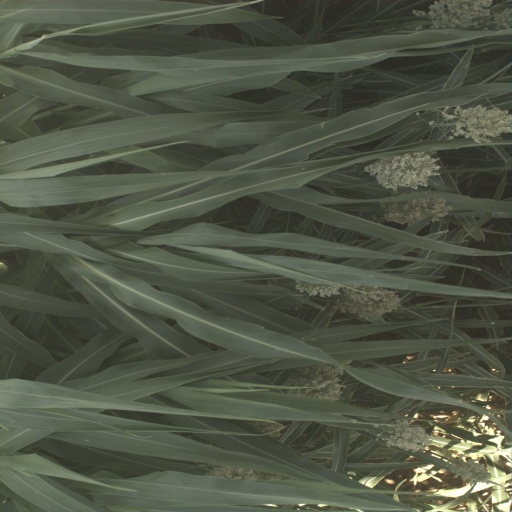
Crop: sorghum